1966 Baseball Hall of Fame balloting

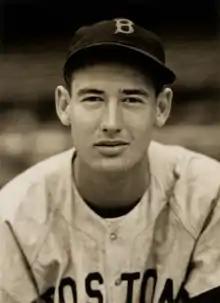
1966 BBWAA inductee Ted Williams

Elections to the Baseball Hall of Fame for 1966 followed the system introduced for even-number years in 1956.